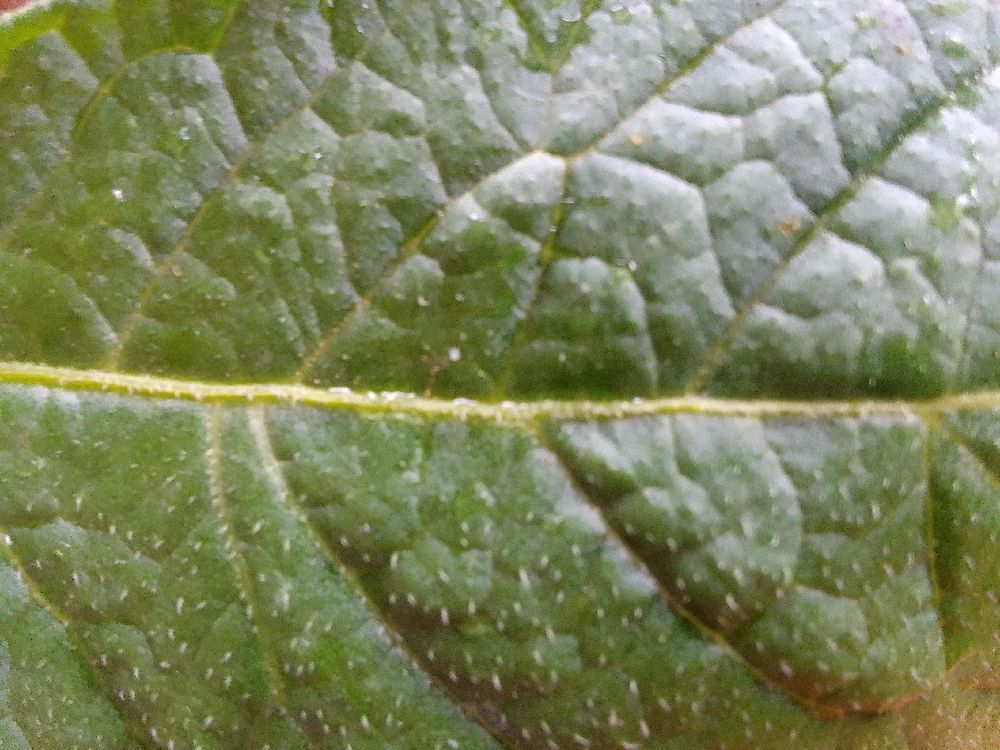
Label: Healthy